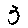
Label: 3